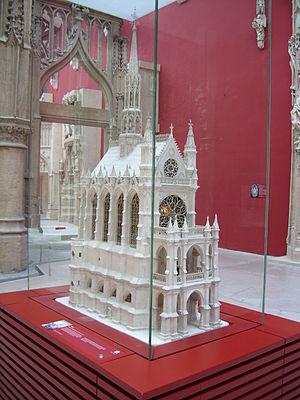
Galerie des Moulages, Musée des Monuments français, Paris. Maquette de la Sainte-Chapelle (XIIIe s., Paris, France), réalisée en 1900.